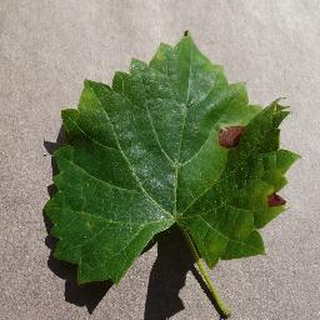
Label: grape_black_rot